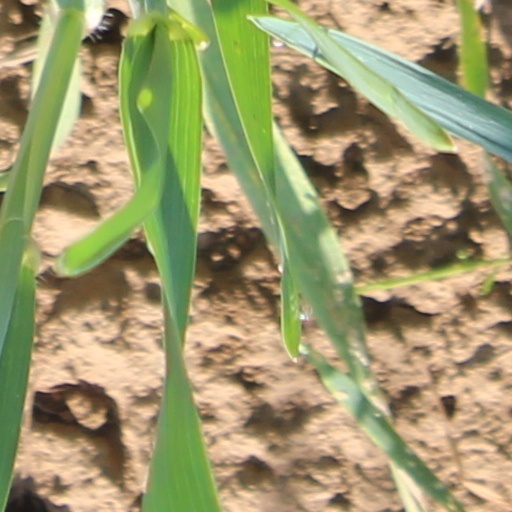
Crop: wheat